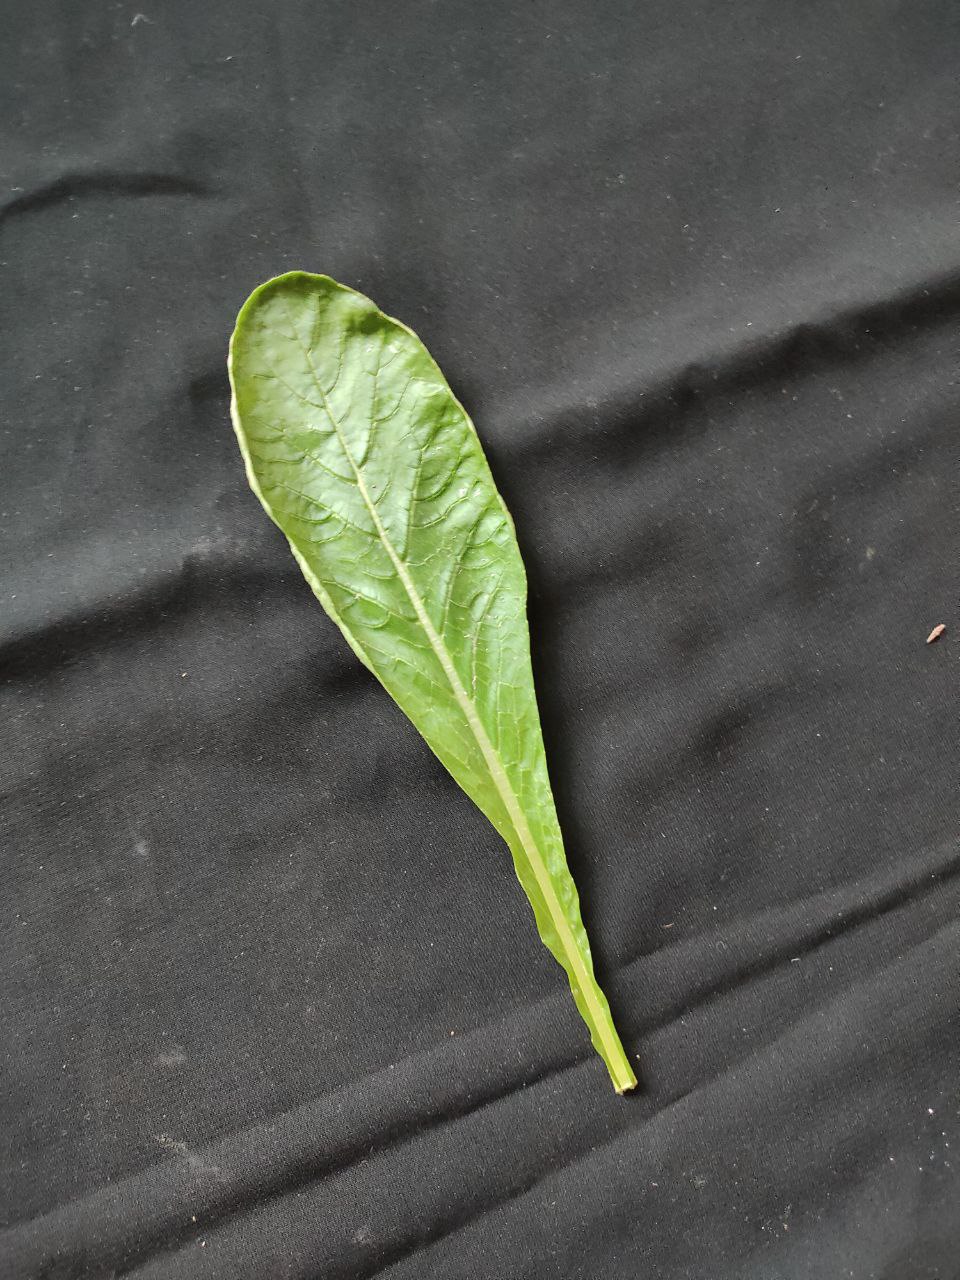
Label: Fresh leaf